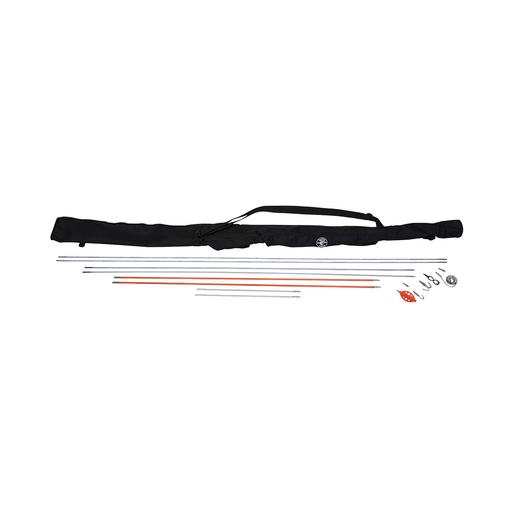
Splinter Guard™ Fish and Glow Rod Kit with Bag, 33-Foot
Splinter Guard™ Fish and Glow Rod Kit with Bag, 33-Foot Versatile Lengths: Includes a variety of fish and glow rods to suit different wire installation needs. Enhanced Visibility: Glow rods illuminate dark workspaces, making it easier to work in low-light conditions. Complete Dexterity: The Splinter Guard allows you to work without gloves while maintaining full dexterity. Durable Attachments: Comes with a 7-piece accessory set to tackle any wire fishing scenario effectively. Innovative Double-S Hook: Securely grabs and pulls wire between two stainless steel prongs for reliable handling. High-Quality Carrying Bag: The premium fabric bag features an adjustable length main compartment and reinforced base, designed to withstand jobsite wear and tear. Convenient Storage: Exterior side pockets provide easy access to tools and accessories, keeping your kit organized.
Brand: Klein Tools
Category: Sporting Goods > Outdoor Recreation > Fishing > Fishing Rods > Screw Fishing Rods